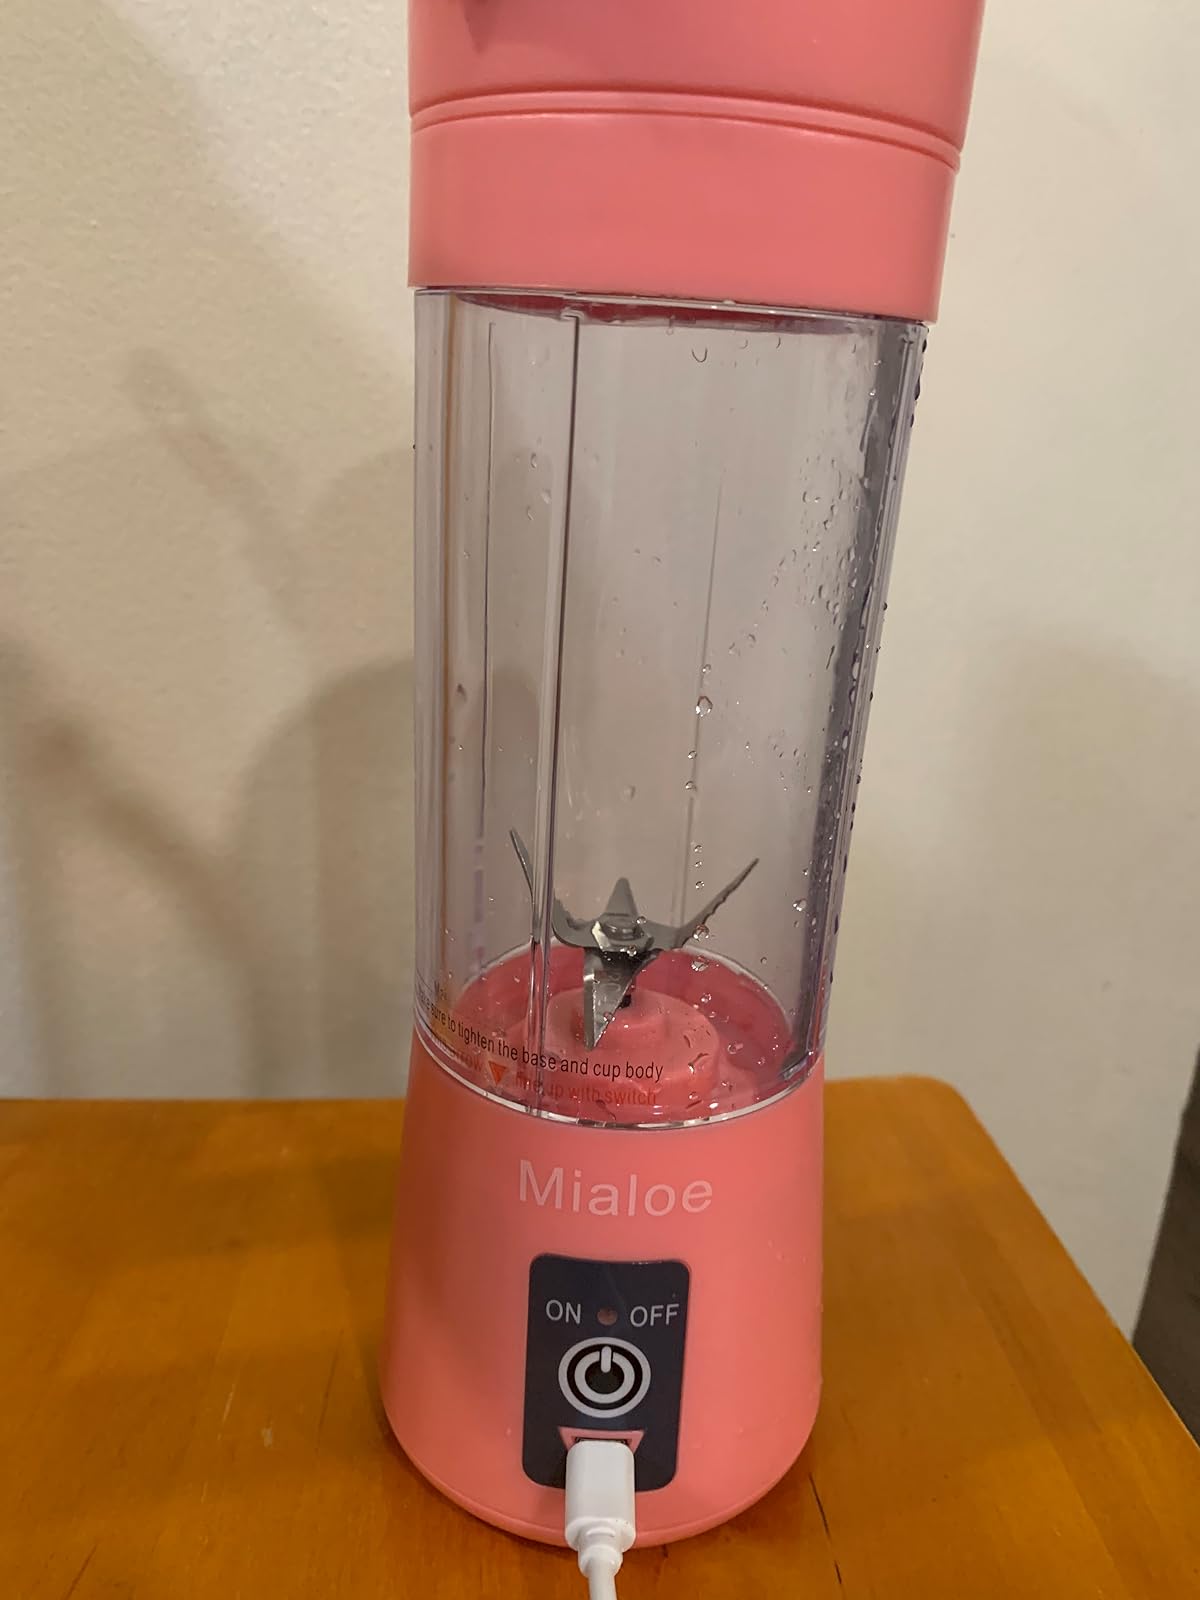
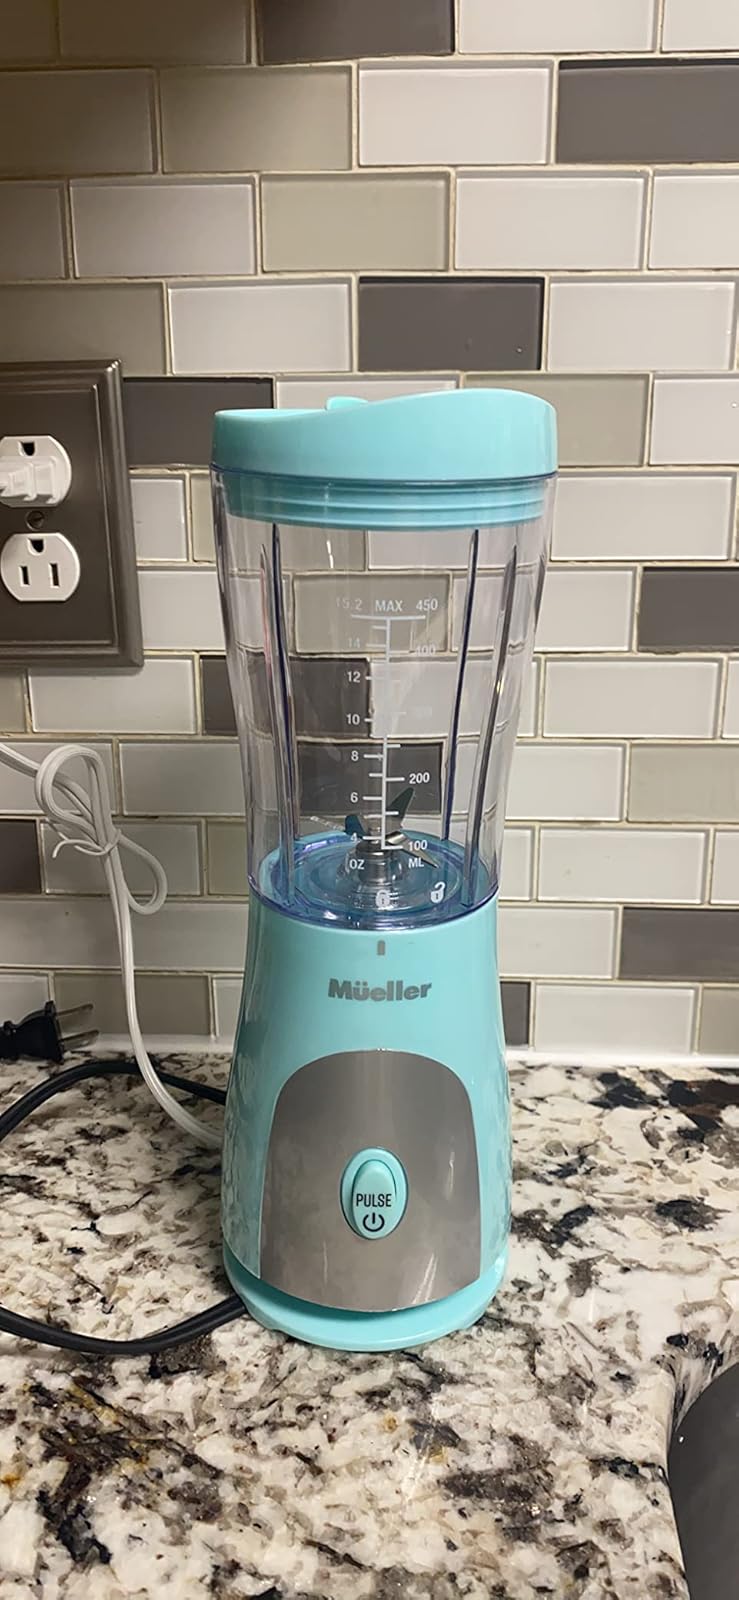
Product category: items_blender
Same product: no